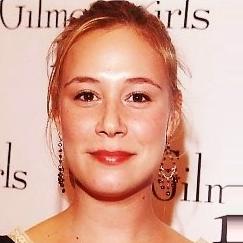
Age: 27